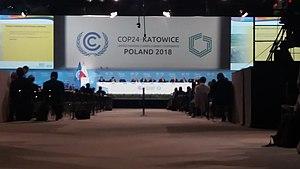
La Conférence de Katowice de 2018 sur le climat est une conférence sur le réchauffement climatique qui a lieu à Katowice du 2 au 15 décembre 2018. Elle est la 24ᵉ des conférences annuelles de la Convention-cadre des Nations unies sur les changements climatiques. Elle est présidée par Michał Kurtyka, secrétaire d'État au ministère de l'Énergie polonais.